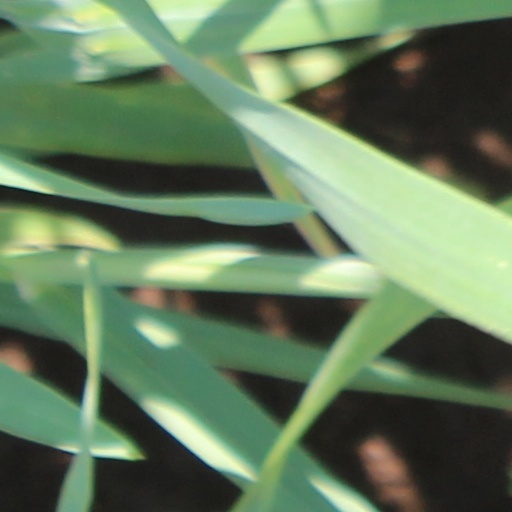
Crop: wheat